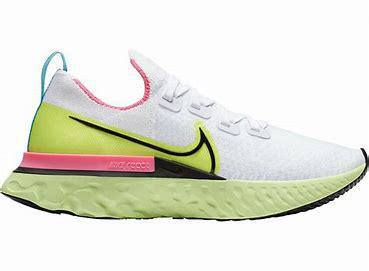
Brand: Nike
Model: React Infinity Run Flyknit